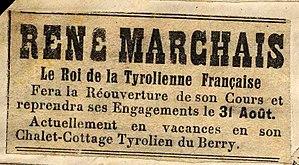
René Marchais petite annonce
René Marchais, de son nom complet René Auguste Alexis Calixte Marchais, est un chanteur et parolier français né à Saint-Chartier le 14 octobre 1877 et mort le 6 novembre 1949 à Paris, réputé pour ses yodel et ses chansons tyroliennes.